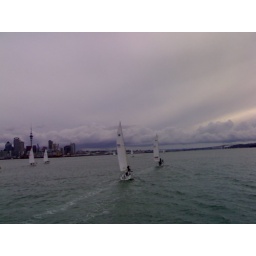
Better a bad day on the water than a good day at the office in Auckland, New Zealand.